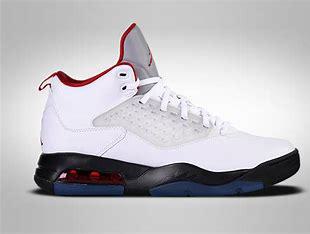
Brand: Jordan
Model: Maxin 200